Alternator (automotive)

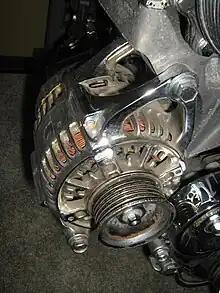
Compact alternator

Despite their names, both 'DC generators' (or 'dynamos') and 'alternators' initially produce alternating current. In a so-called 'DC generator', this AC current is generated in the rotating armature, and then converted to DC by the commutator and brushes. In an 'alternator', the AC current is generated in the stationary stator, and then is converted to DC by the rectifiers (diodes).